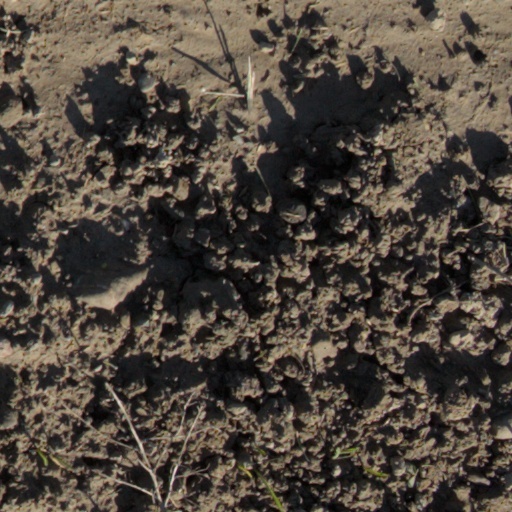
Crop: wheat